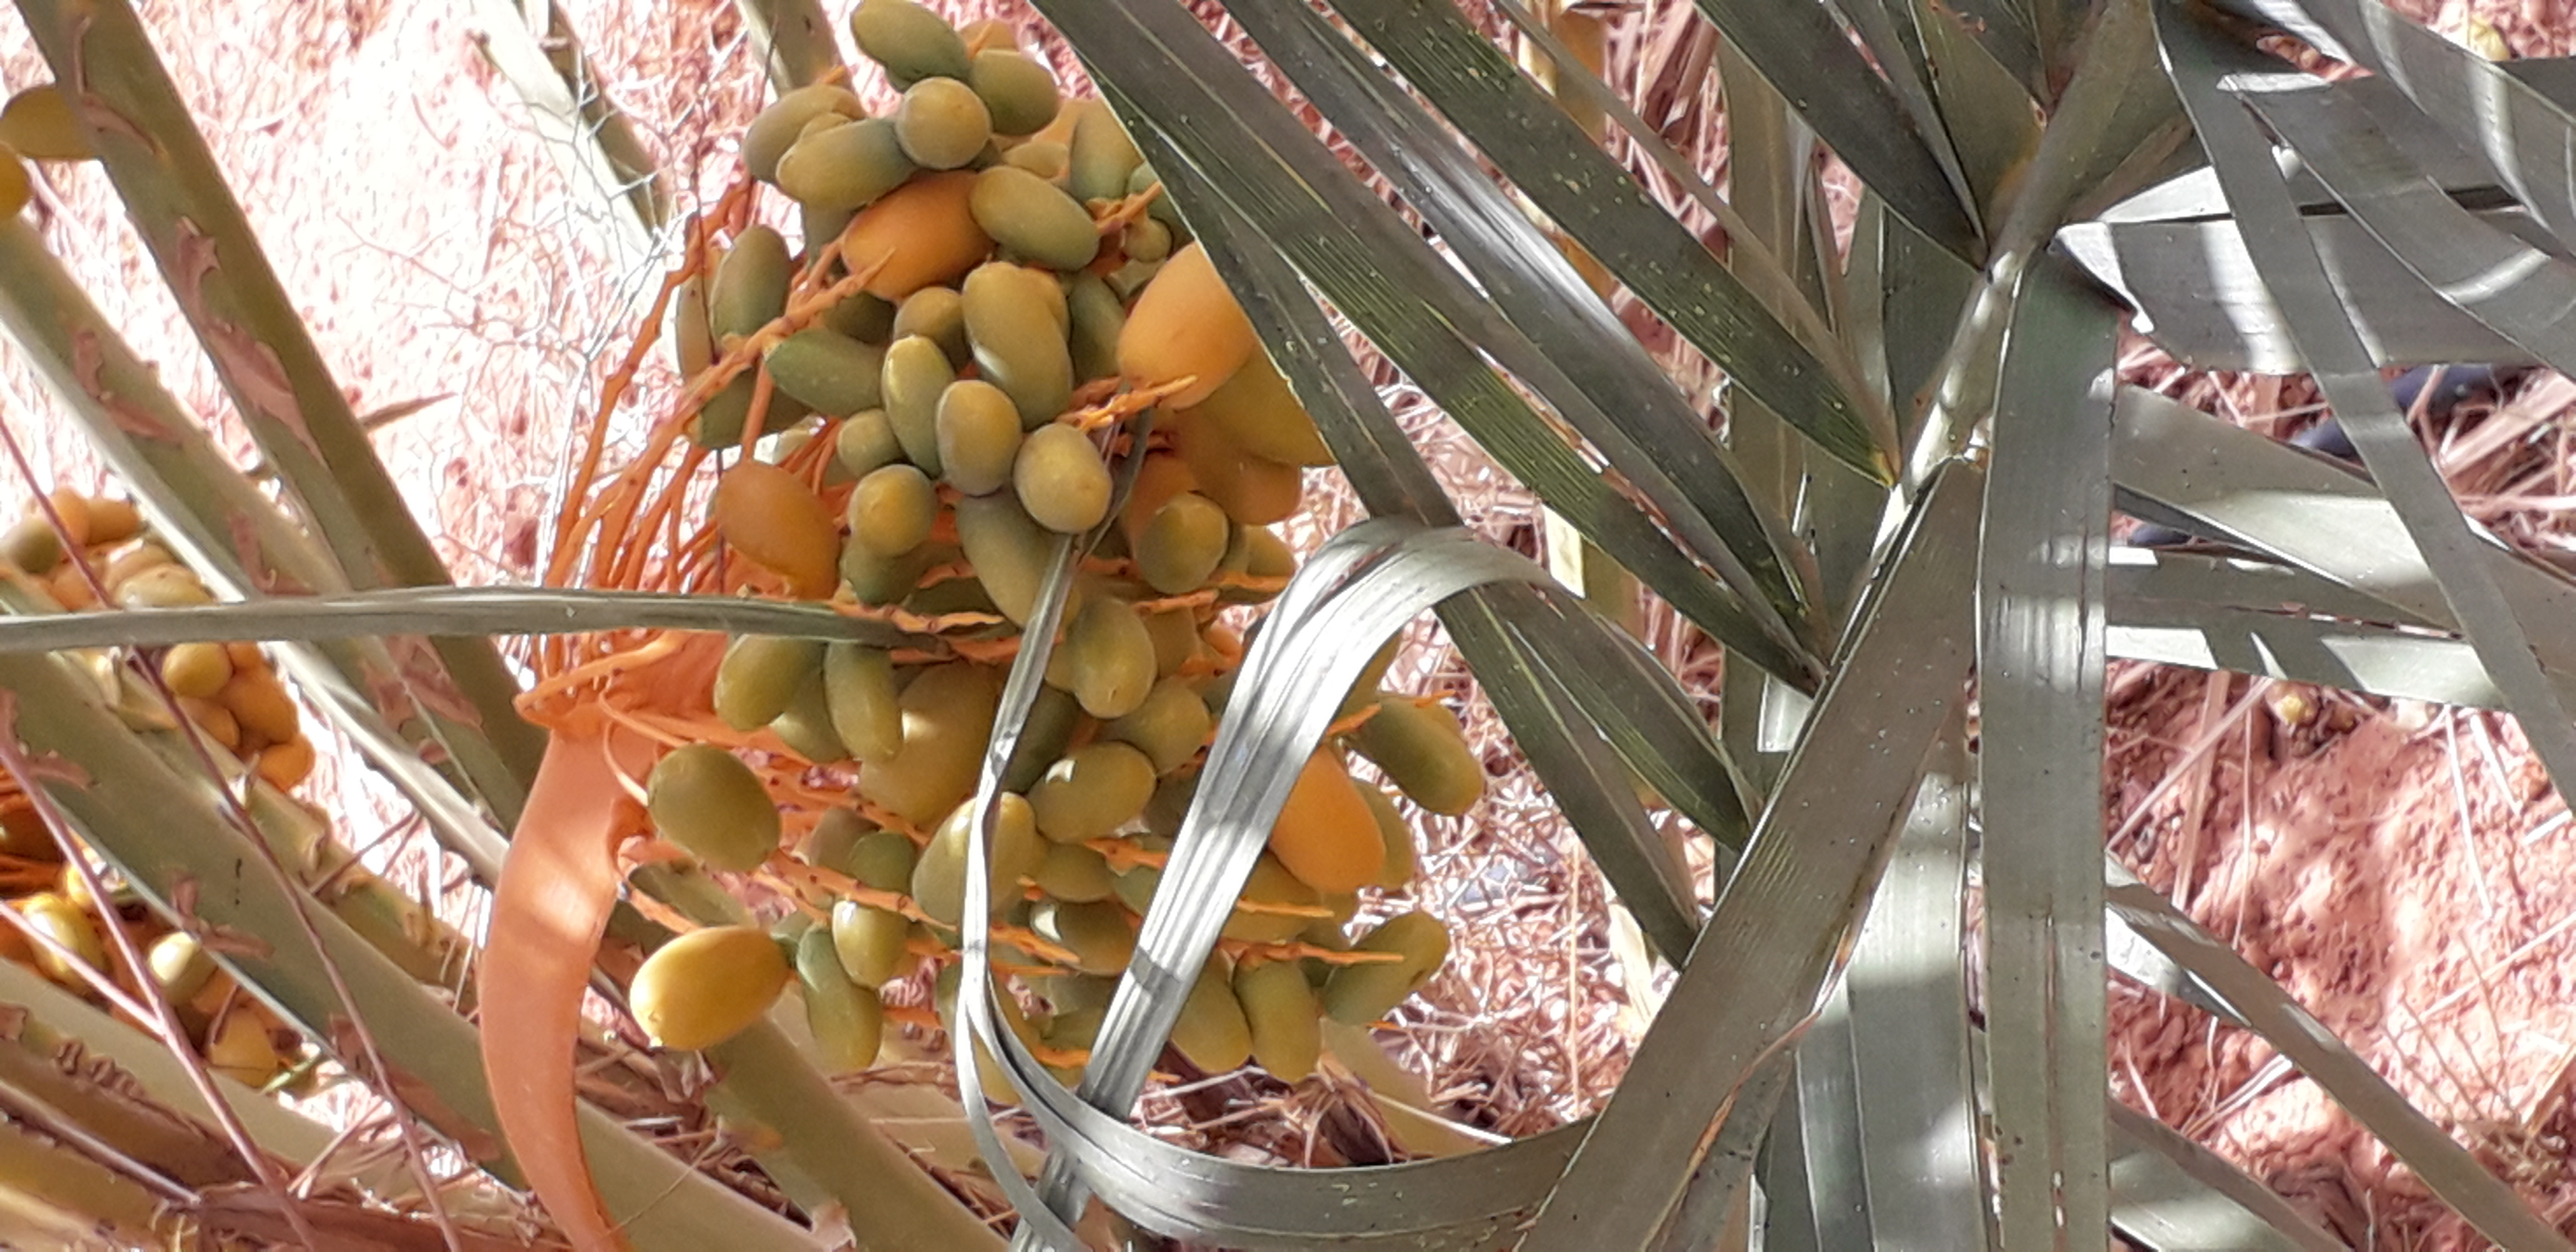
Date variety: kholt